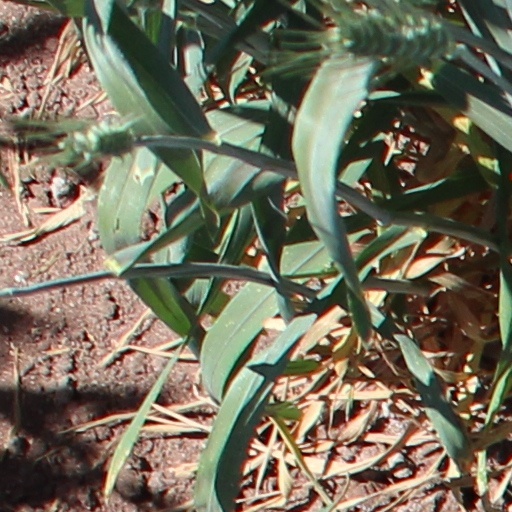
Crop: wheat